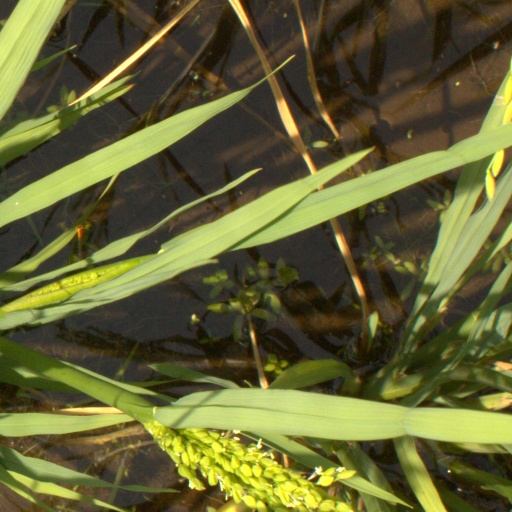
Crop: rice